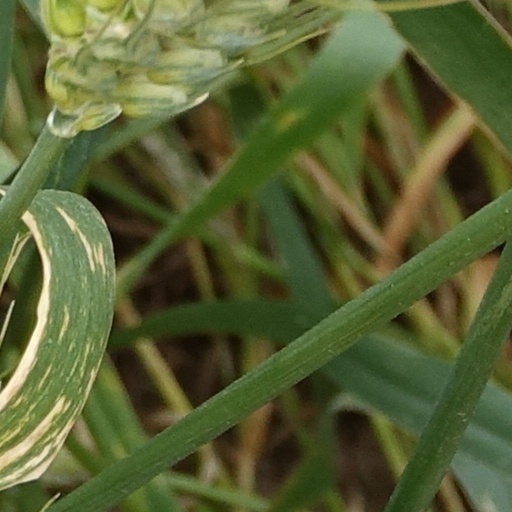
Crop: wheat